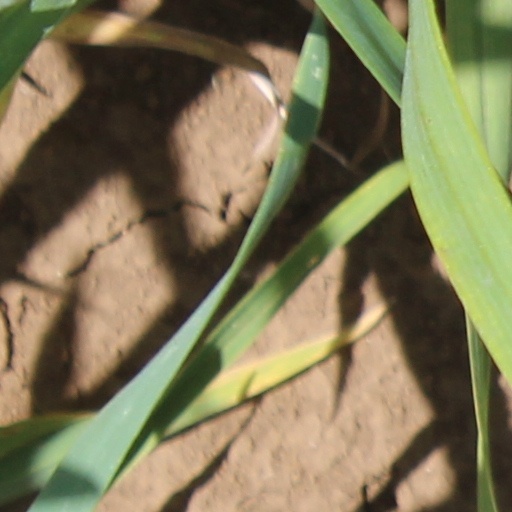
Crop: wheat